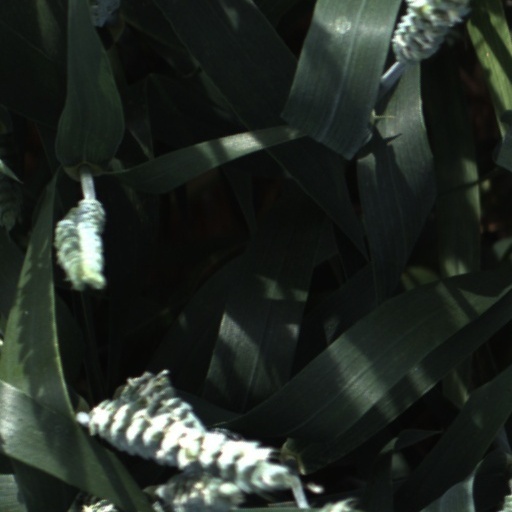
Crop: wheat